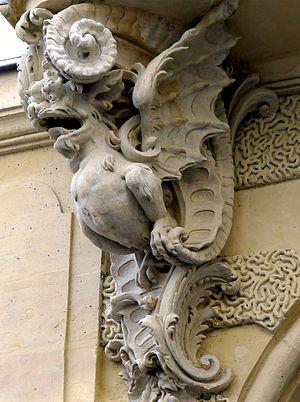
Hôtel de Chenizot (chimère de la porte d'entrée) - 51 rue Saint-Louis-en l'ïle - Paris IV This building is classé au titre des Monuments Historiques. It is indexed in the Base Mérimée, a database of architectural heritage maintained by the French Ministry of Culture,
Une chimère est le nom utilisé en architecture pour décrire une figure fantastique, mythique ou grotesque utilisée à des fins décoratives et dont le nom vient de la chimère. La chimère est souvent incorrectement nommée ou confondue avec la gargouille qui est une figure sculptée, généralement grotesque, présente dans l'art roman et surtout gothique, dont le but précis est l'évacuation des eaux de pluie des toitures.